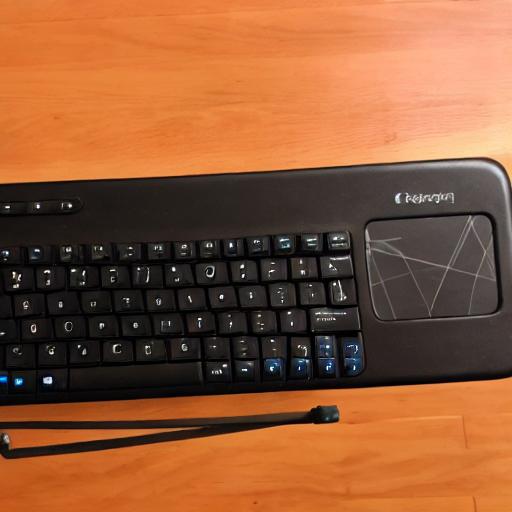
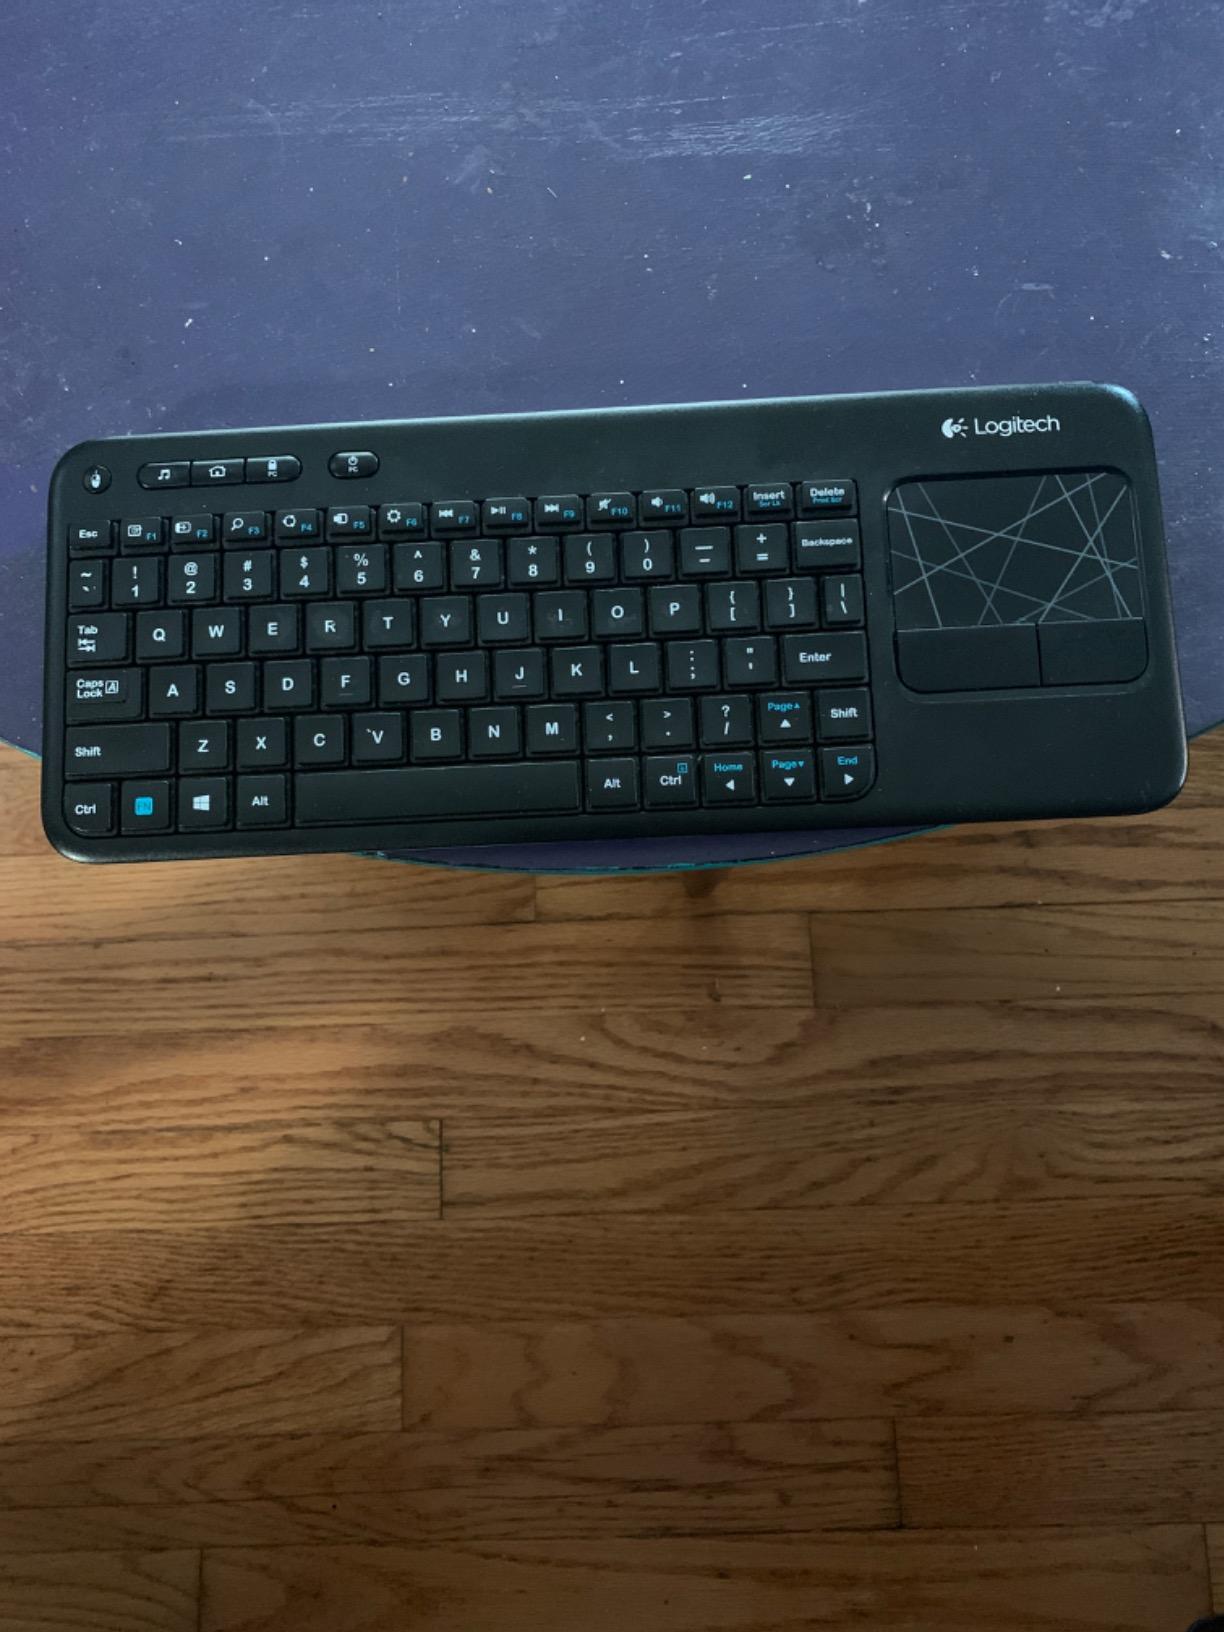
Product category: keyboard
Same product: no